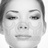
Emotion: neutral